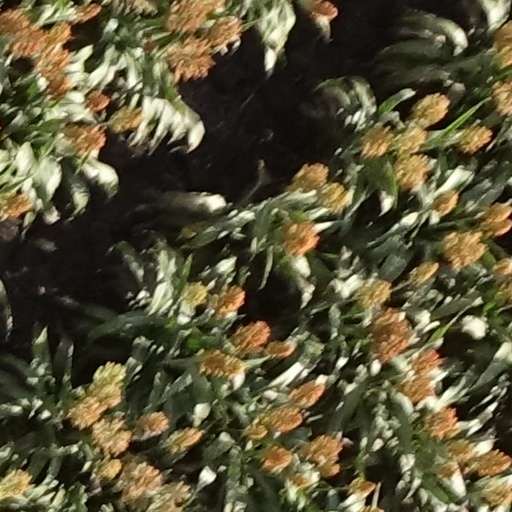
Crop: sorghum